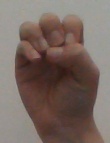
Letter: ha